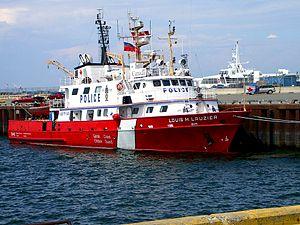
Toujours au couleur de la Garde-Côtière, il navigue maintenant pour la GRC et SQ police. Louis M. Lauzier
La Garde côtière canadienne ou GCC est la garde côtière du Canada. Elle est un organisme du gouvernement fédéral qui tombe sous la responsabilité du ministère des Pêches et Océans. La GCC est chargé de la recherche et du sauvetage en mer, de l’entretien des aides à la navigation, de la réponse en cas de déversements polluants et du ravitaillement des communautés arctiques isolées le long des 243 042 kilomètres de côtes du Canada.